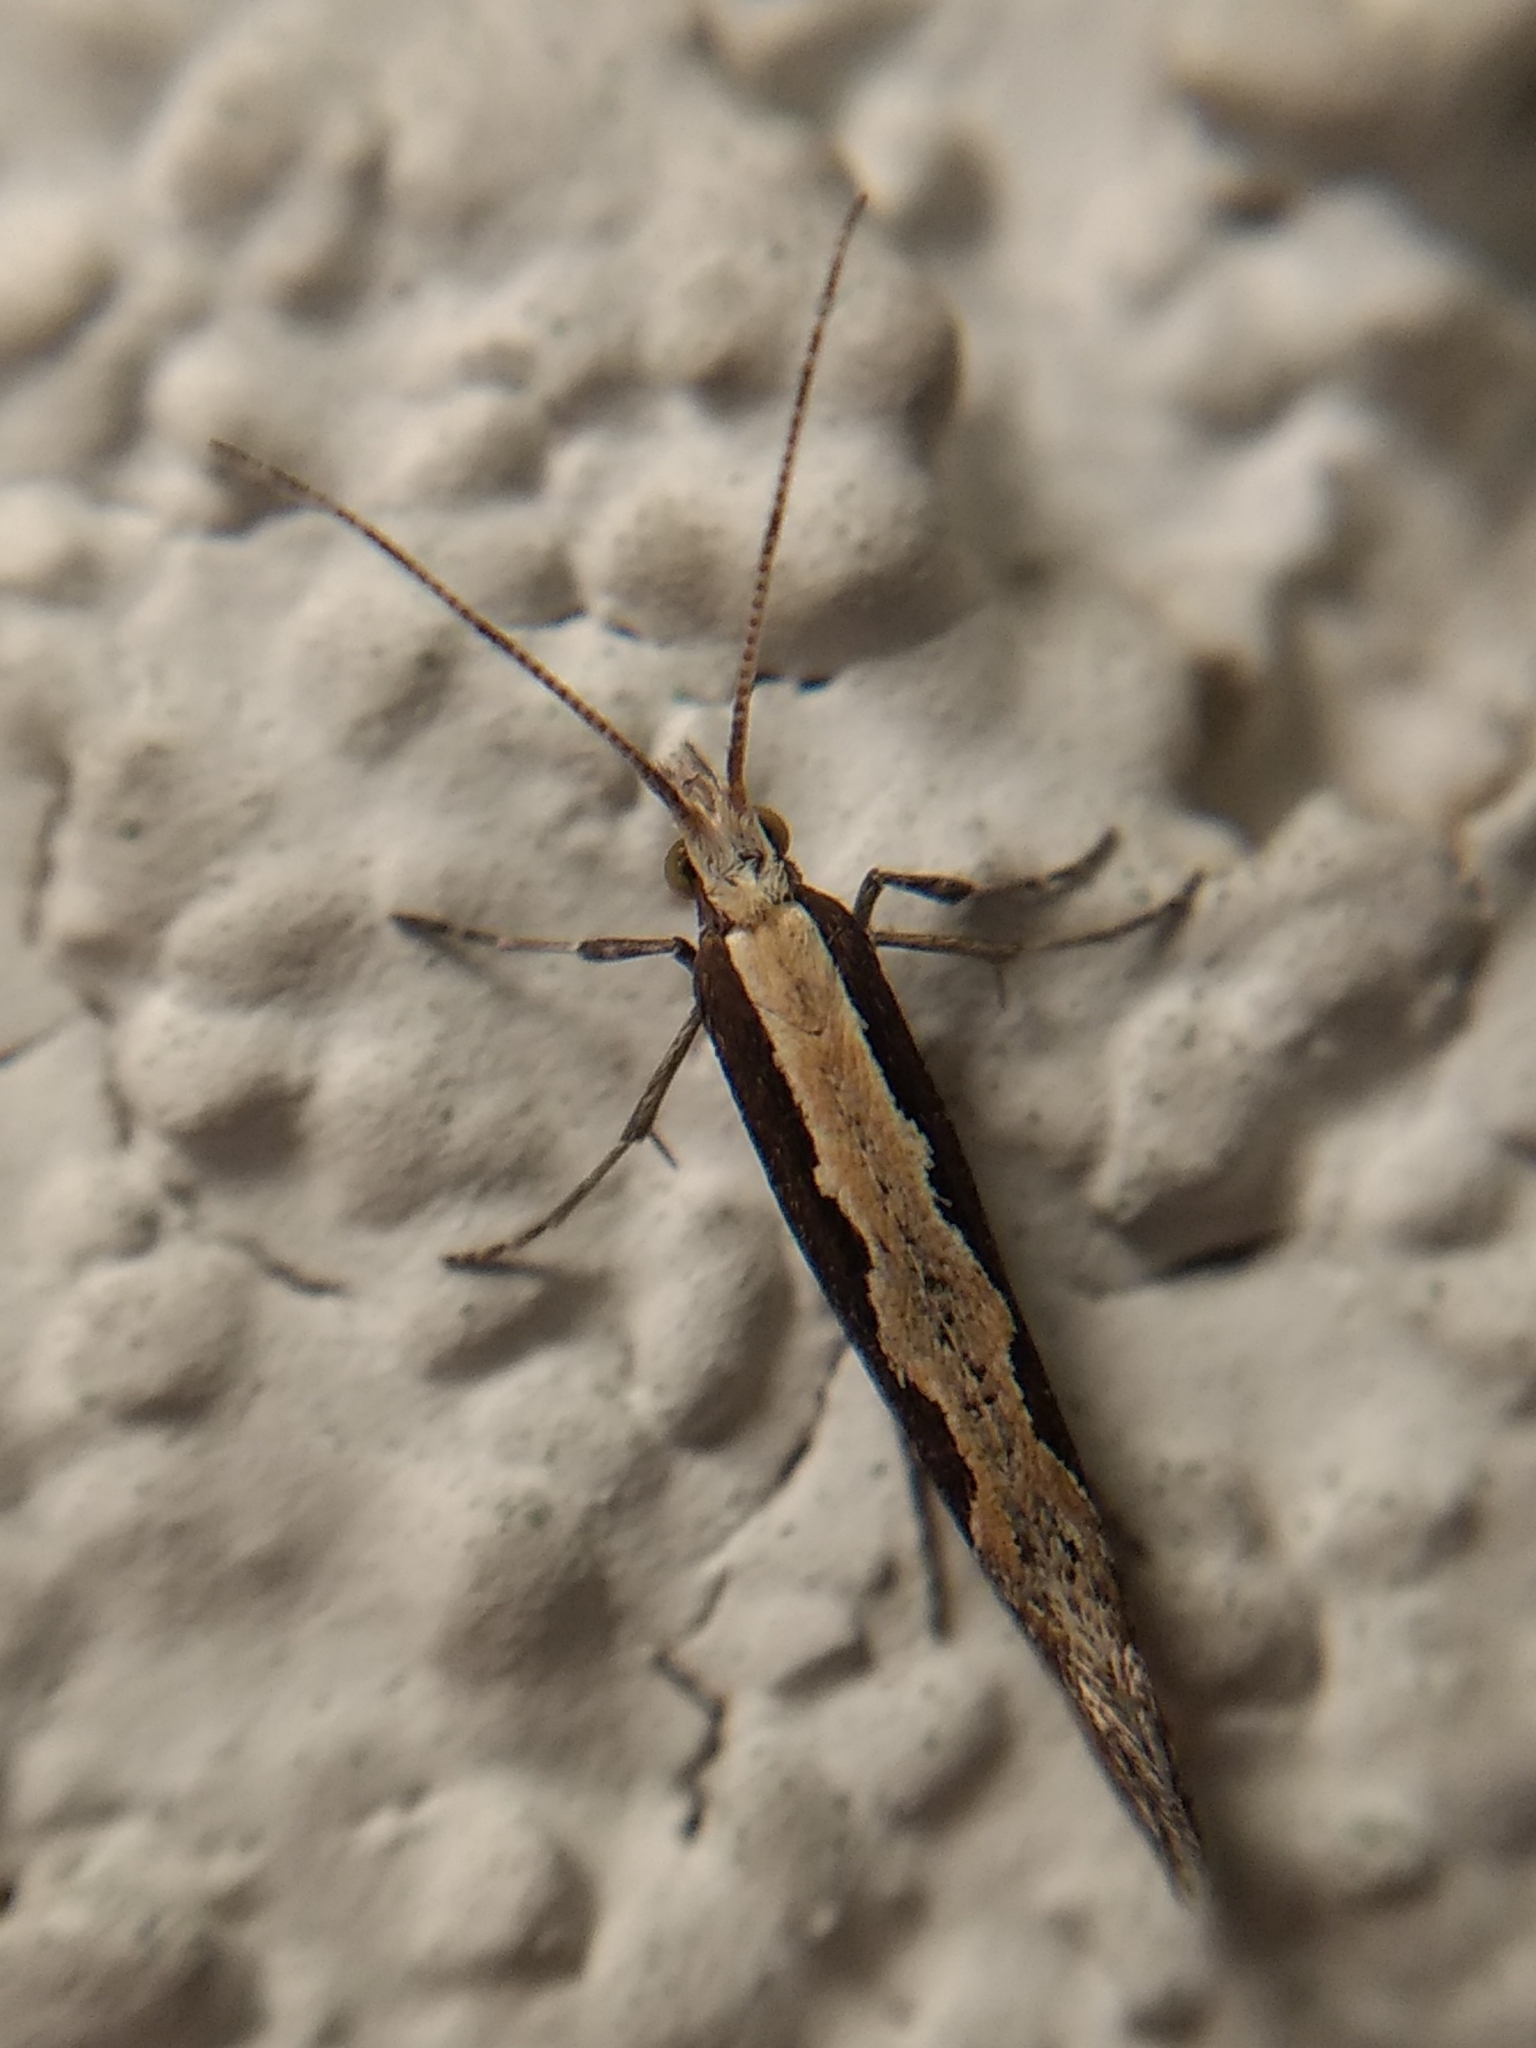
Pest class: diamondback_moth